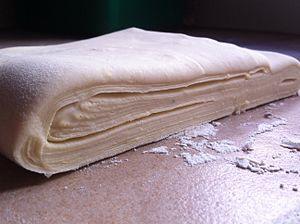
La pâte feuilletée, ou feuilletage, est un type de pâte obtenue par abaissage et pliages successifs de couches alternant une pâte basique et une matière grasse, technique culinaire dite de la pâte tourée. Après cuisson, cette pâte croustillante et légère est utilisée aussi bien en viennoiserie, pâtisserie, qu'en charcuterie pâtissière.